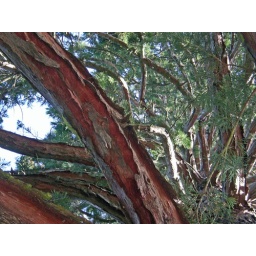
That's what the sign on this tree in the Christchurch Botanical Gardens said: &amp;quot;Big Tree.&amp;quot;